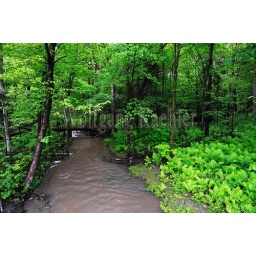
Canada, quebec, near montreal, montebello, creek running through deciduous forest